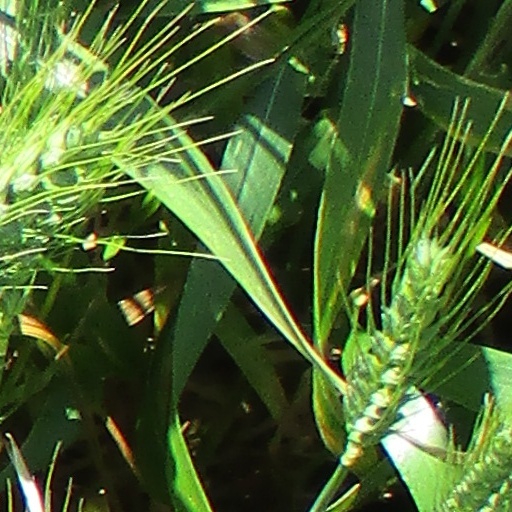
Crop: wheat